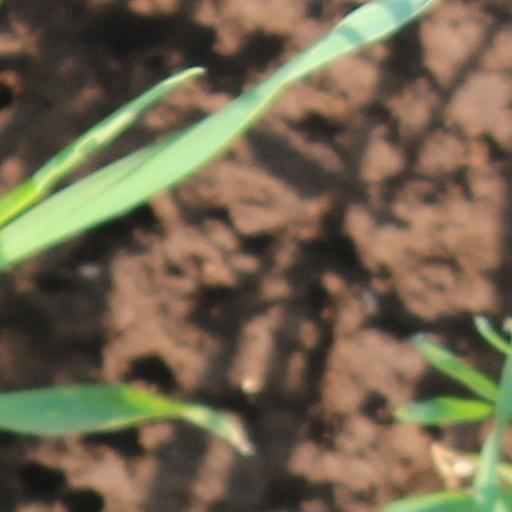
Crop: wheat